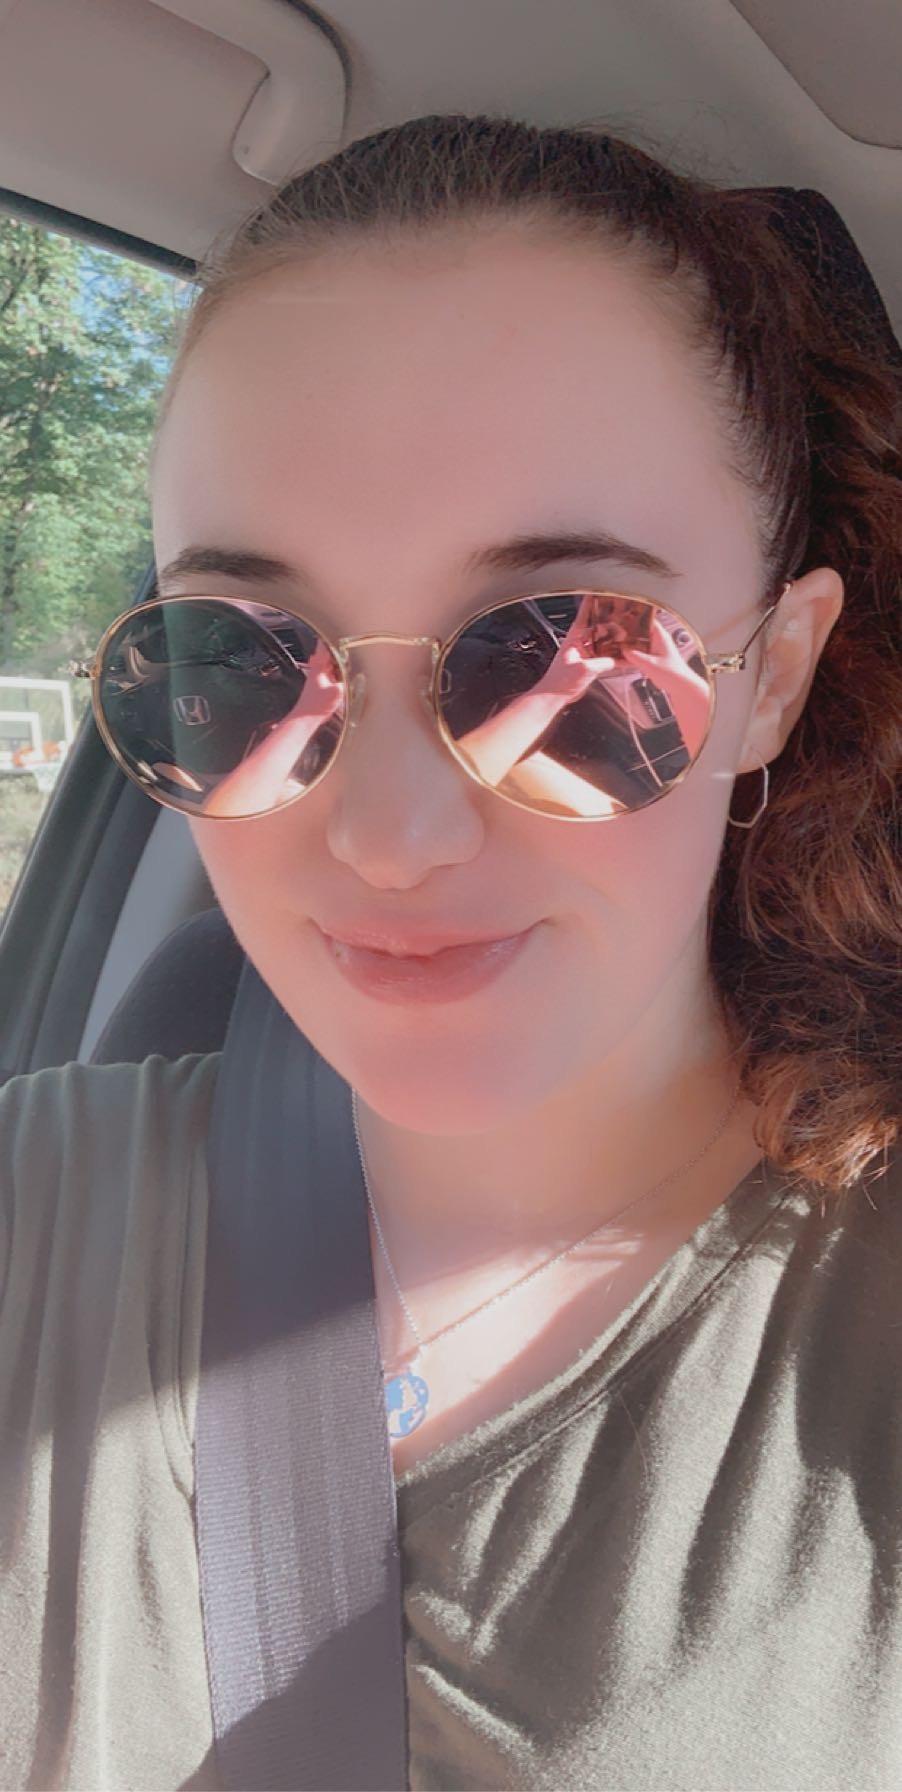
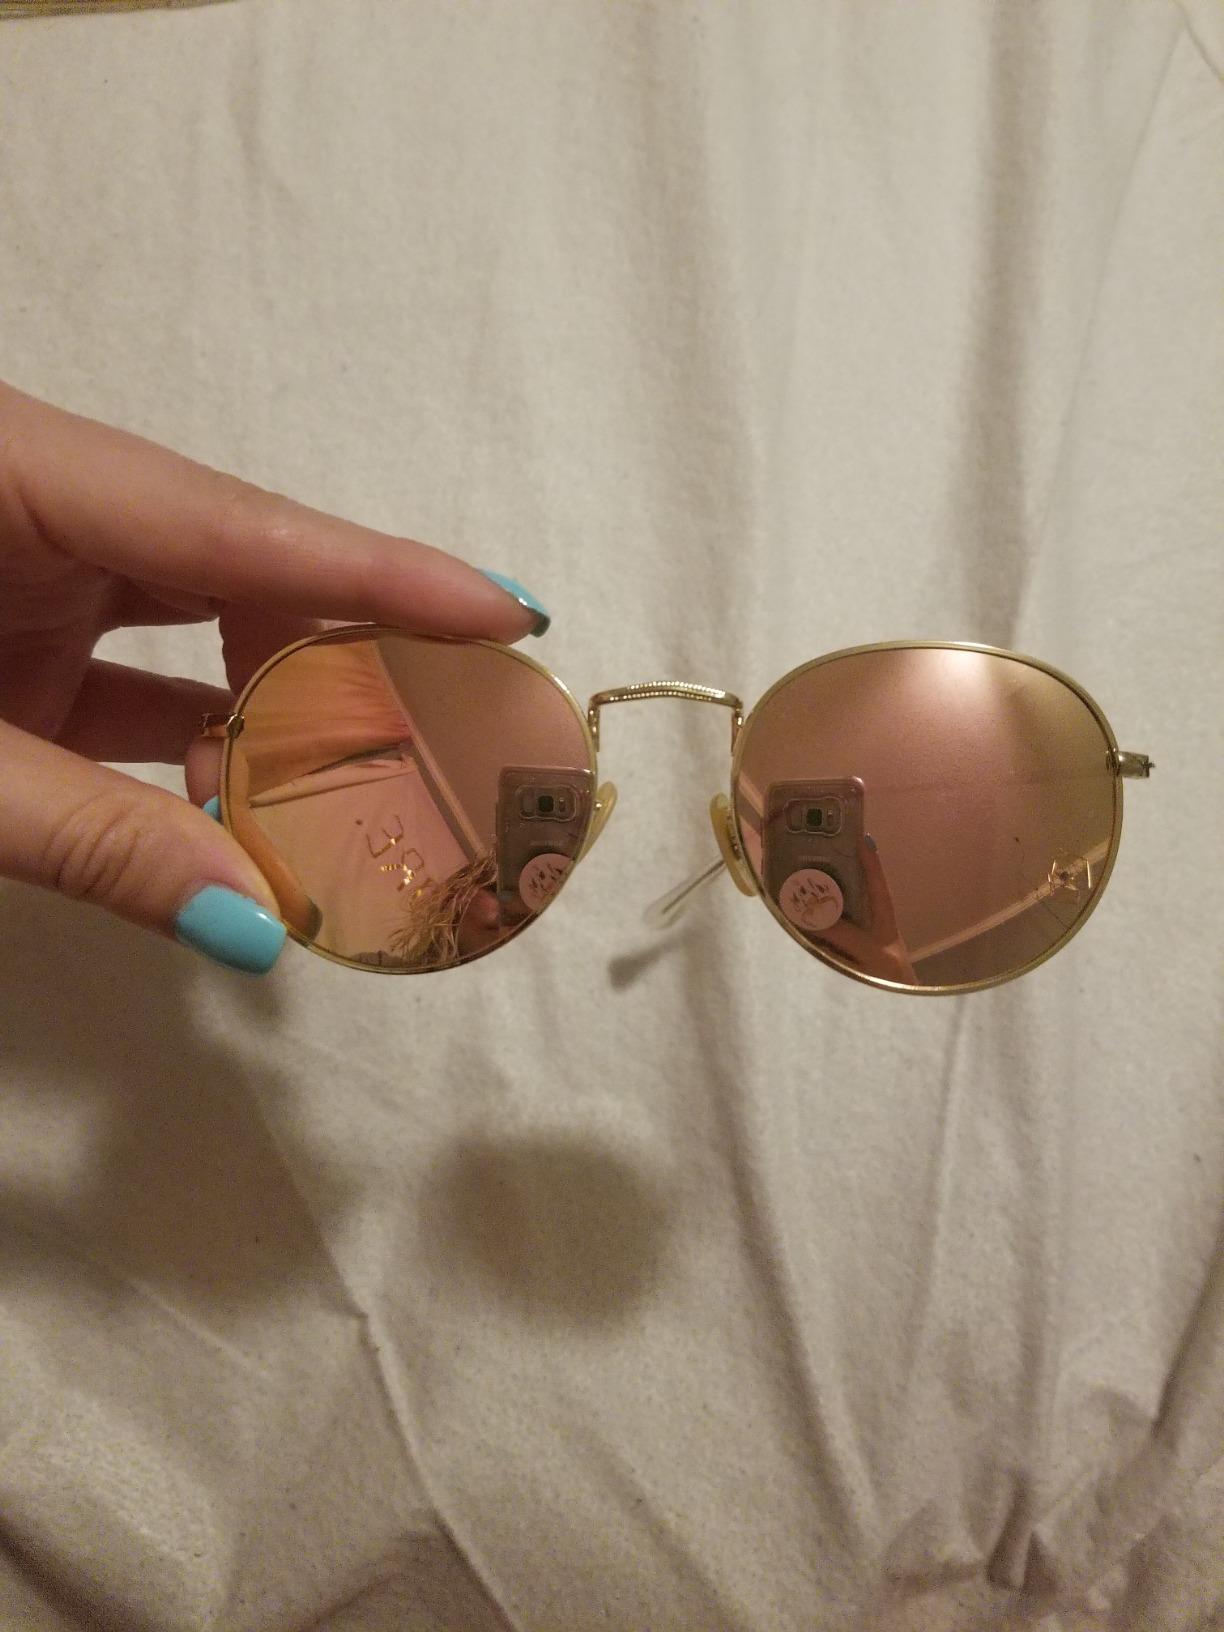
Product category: accessories_sunglasses
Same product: yes